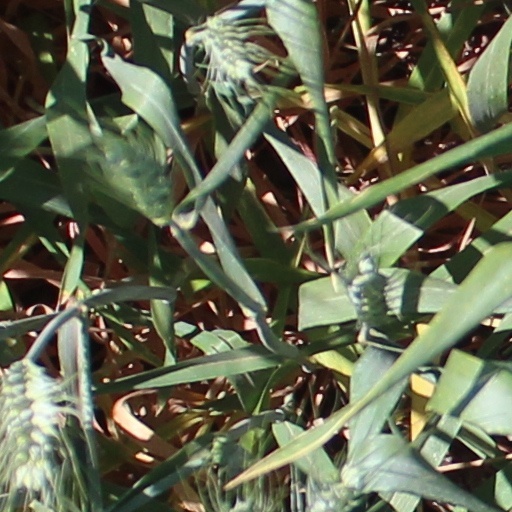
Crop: wheat